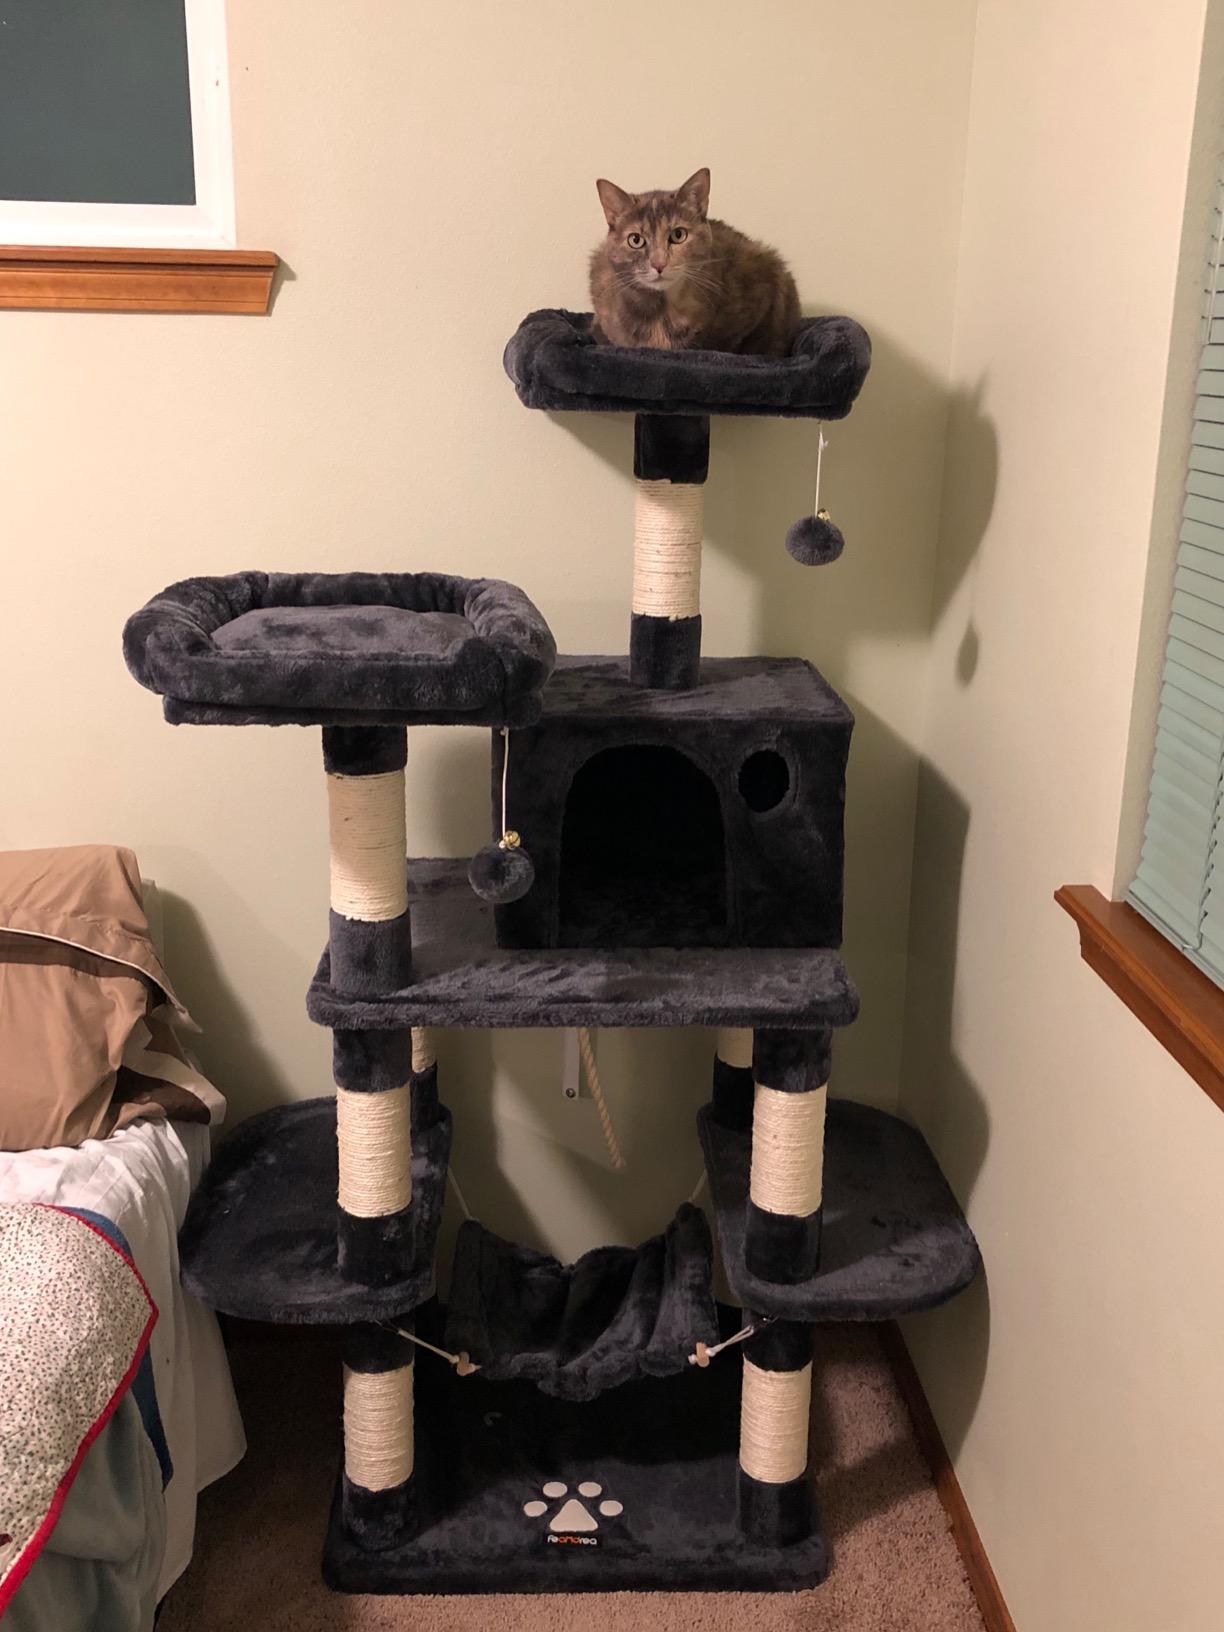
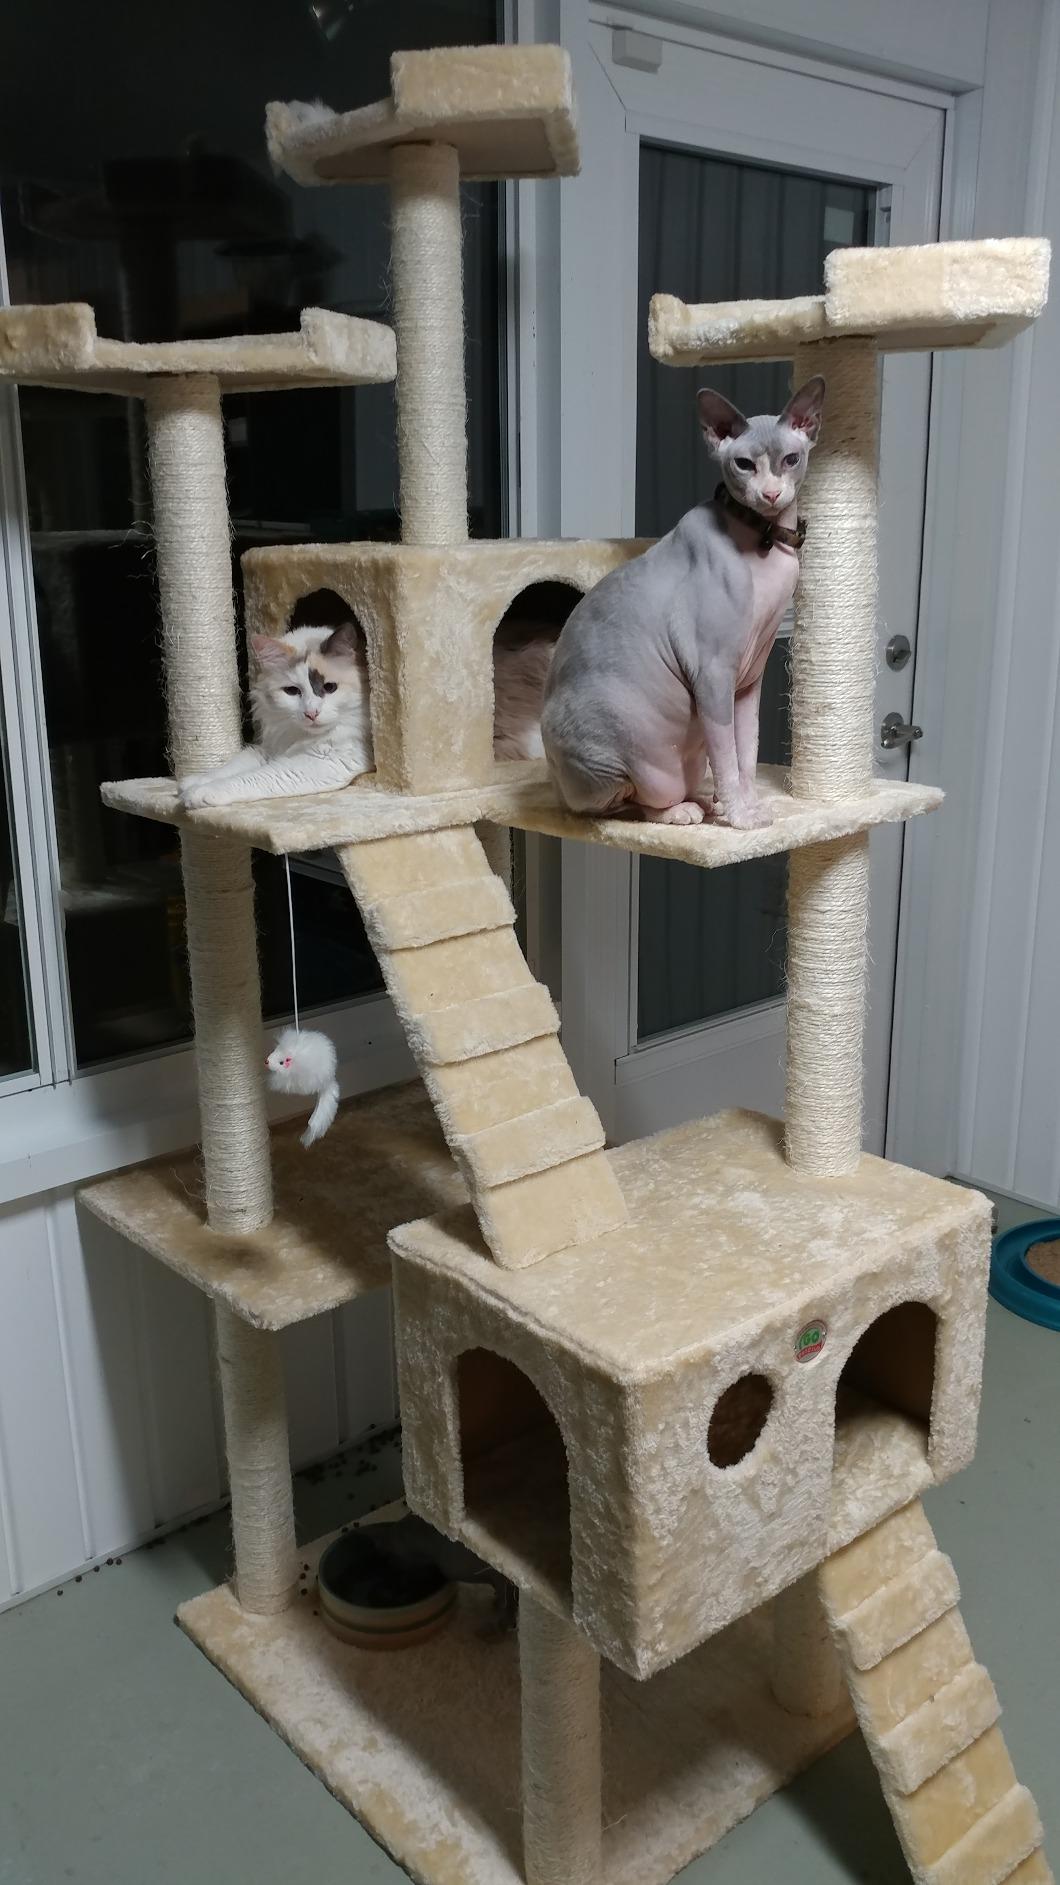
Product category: items_cat tree
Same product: no